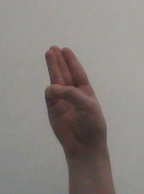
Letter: thaa